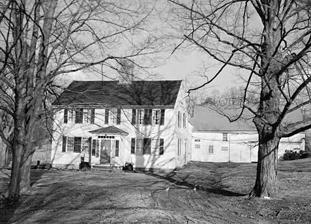
Building: John Sullivan House
Country: United States of America
Year built: 1764
Historic house in New Hampshire, United States United States historic place Gen. John Sullivan House U.S. National Register of Historic Places U.S. National Historic Landmark U.S. Historic district Contributing property General John Sullivan House in 1937 Show map of New Hampshire Show map of the United States Location 21 Newmarket Road, Durham, New Hampshire Coordinates 43°7′48″N 70°55′5″W / 43.13000°N 70.91806°W / 43.13000; -70.91806 Area 2 acres (0.81 ha) Built 1764 Part of Durham Historic District ( ID80000308 ) NRHP reference No. 72000089 Significant dates Added to NRHP November 28, 1972 Designated NHL November 28, 1972 Designated CP May 31, 1980 The John Sullivan House is a historic house at 21 Newmarket Road in Durham, New Hampshire . A National Historic Landmark , it was the home of American Revolutionary War General John Sullivan (1740-1795), who later became President (the position now called Governor ) of New Hampshire . The house is a two-story L-shaped wood frame Georgian structure, with a central chimney and a gable roof.  It was built sometime between 1729 and 1741 by Dr. Samuel Adams, and is located in the oldest portion of Durham, now a historic district .  The main block is 38 feet (12 m) wide and 28 feet (8.5 m) deep, with an ell extending from its southwest rear that is 26 feet (7.9 m) by 13 feet (4.0 m).  The front entry, centered on the main facade, is sheltered by a portico that is an early 20th-century addition.  The interior of the main block has three rooms separated by a short central hallway.  The room to the left served historically as Sullivan's library, and while on the right are the parlor with the dining room behind. There are slave quarters in the rear. The ell contains the kitchen and a service stair.  There are three bedrooms on the second floor, and one in the attic.  There is much original woodwork dating to the 18th century. The house in 2013 John Sullivan was born in nearby Somersworth , and studied law.  He settled in Durham to practice law in 1763, and purchased this house in 1763.  It served as his home for the rest of his life, and he is buried in the family cemetery nearby.  Sullivan was a vocal opponent of British rule in the colonies, and was elected to the First Continental Congress in 1774.  In December of that year he led a raid on Fort William and Mary in which the colonial militia seized munitions stored there.  He was appointed a brigadier general in the Continental Army in 1775, and served through the American Revolutionary War .  He participated in the Siege of Boston , and was captured by the British in the 1776 Battle of Long Island .  After being exchanged, he served in the Battle of Trenton , the Philadelphia campaign of 1777, the failed attempt to recapture Newport, Rhode Island , and the 1779 Sullivan Expedition , in which the Iroquois , who had largely sided with the British, were driven from upstate New York.  Sullivan's actions and barbed personality made him enemies in Congress, and he resigned from the army late in 1779.  He returned to New Hampshire, where he served as Attorney General 1782–86, and as President (the office now known as Governor ) 1787–89.  He chaired the state convention that ratified the United States Constitution . The house was declared a National Historic Landmark in 1972.  It is a private residence, and is not normally open to the public. See also New Hampshire portal List of National Historic Landmarks in New Hampshire National Register of Historic Places listings in Strafford County, New Hampshire References